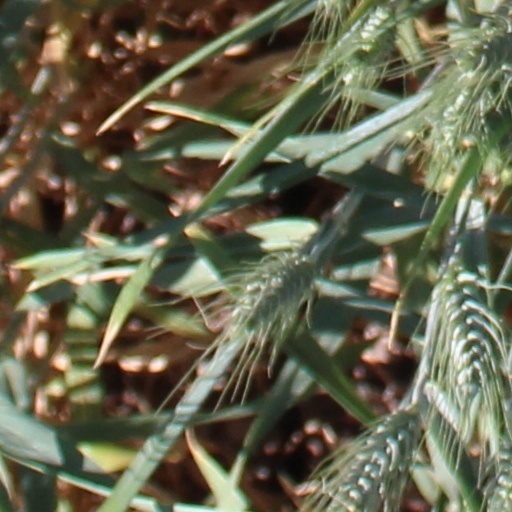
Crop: wheat